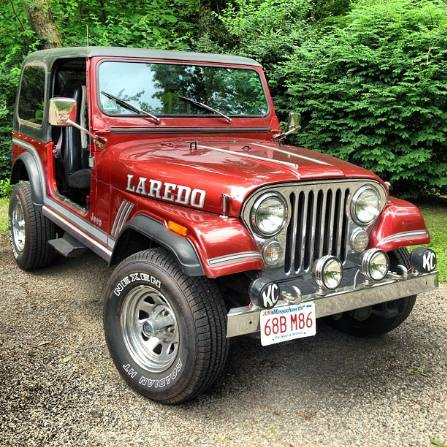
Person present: No